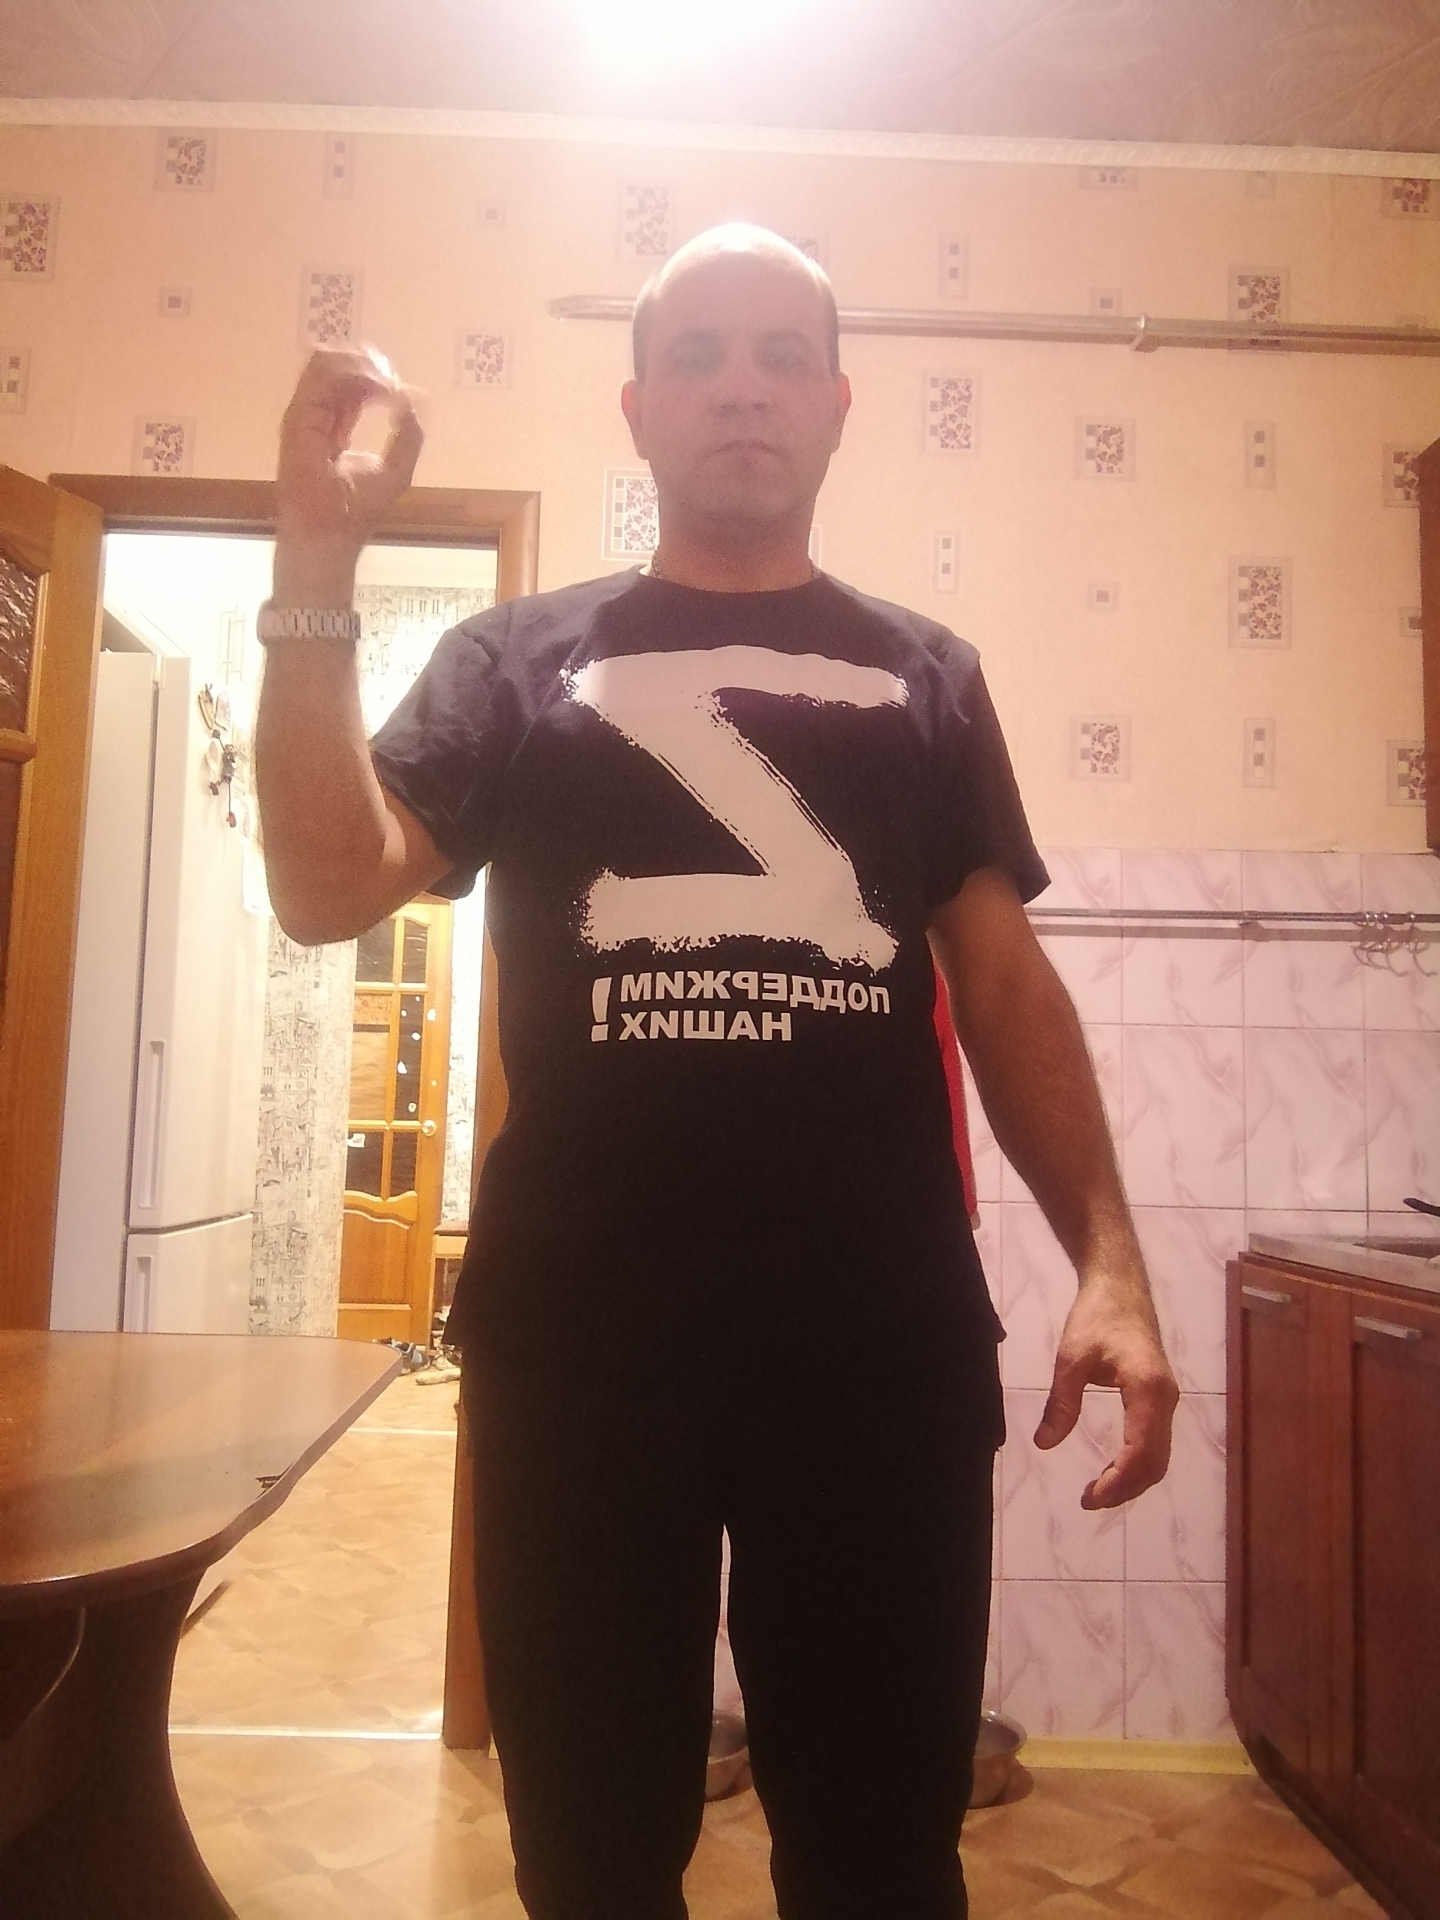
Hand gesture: grip